Clambake

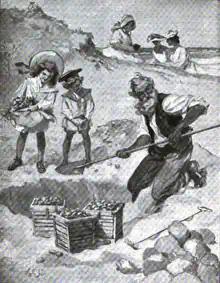
Illustration of a pit being dug in the beach sand in preparation for a traditional clambake, 1907

According to food journalist Mark Bittman, "Few meals are more beautiful than a well-executed clambake." A clambake begins with gathering seaweed (traditionally rockweed – "Ascophyllum nodosum") at the shoreline; seaweed is an important adjunct to cooking the food. To keep the seaweed fresh, it is necessary to have a container large enough to hold both the seaweed and a fair amount of seawater.